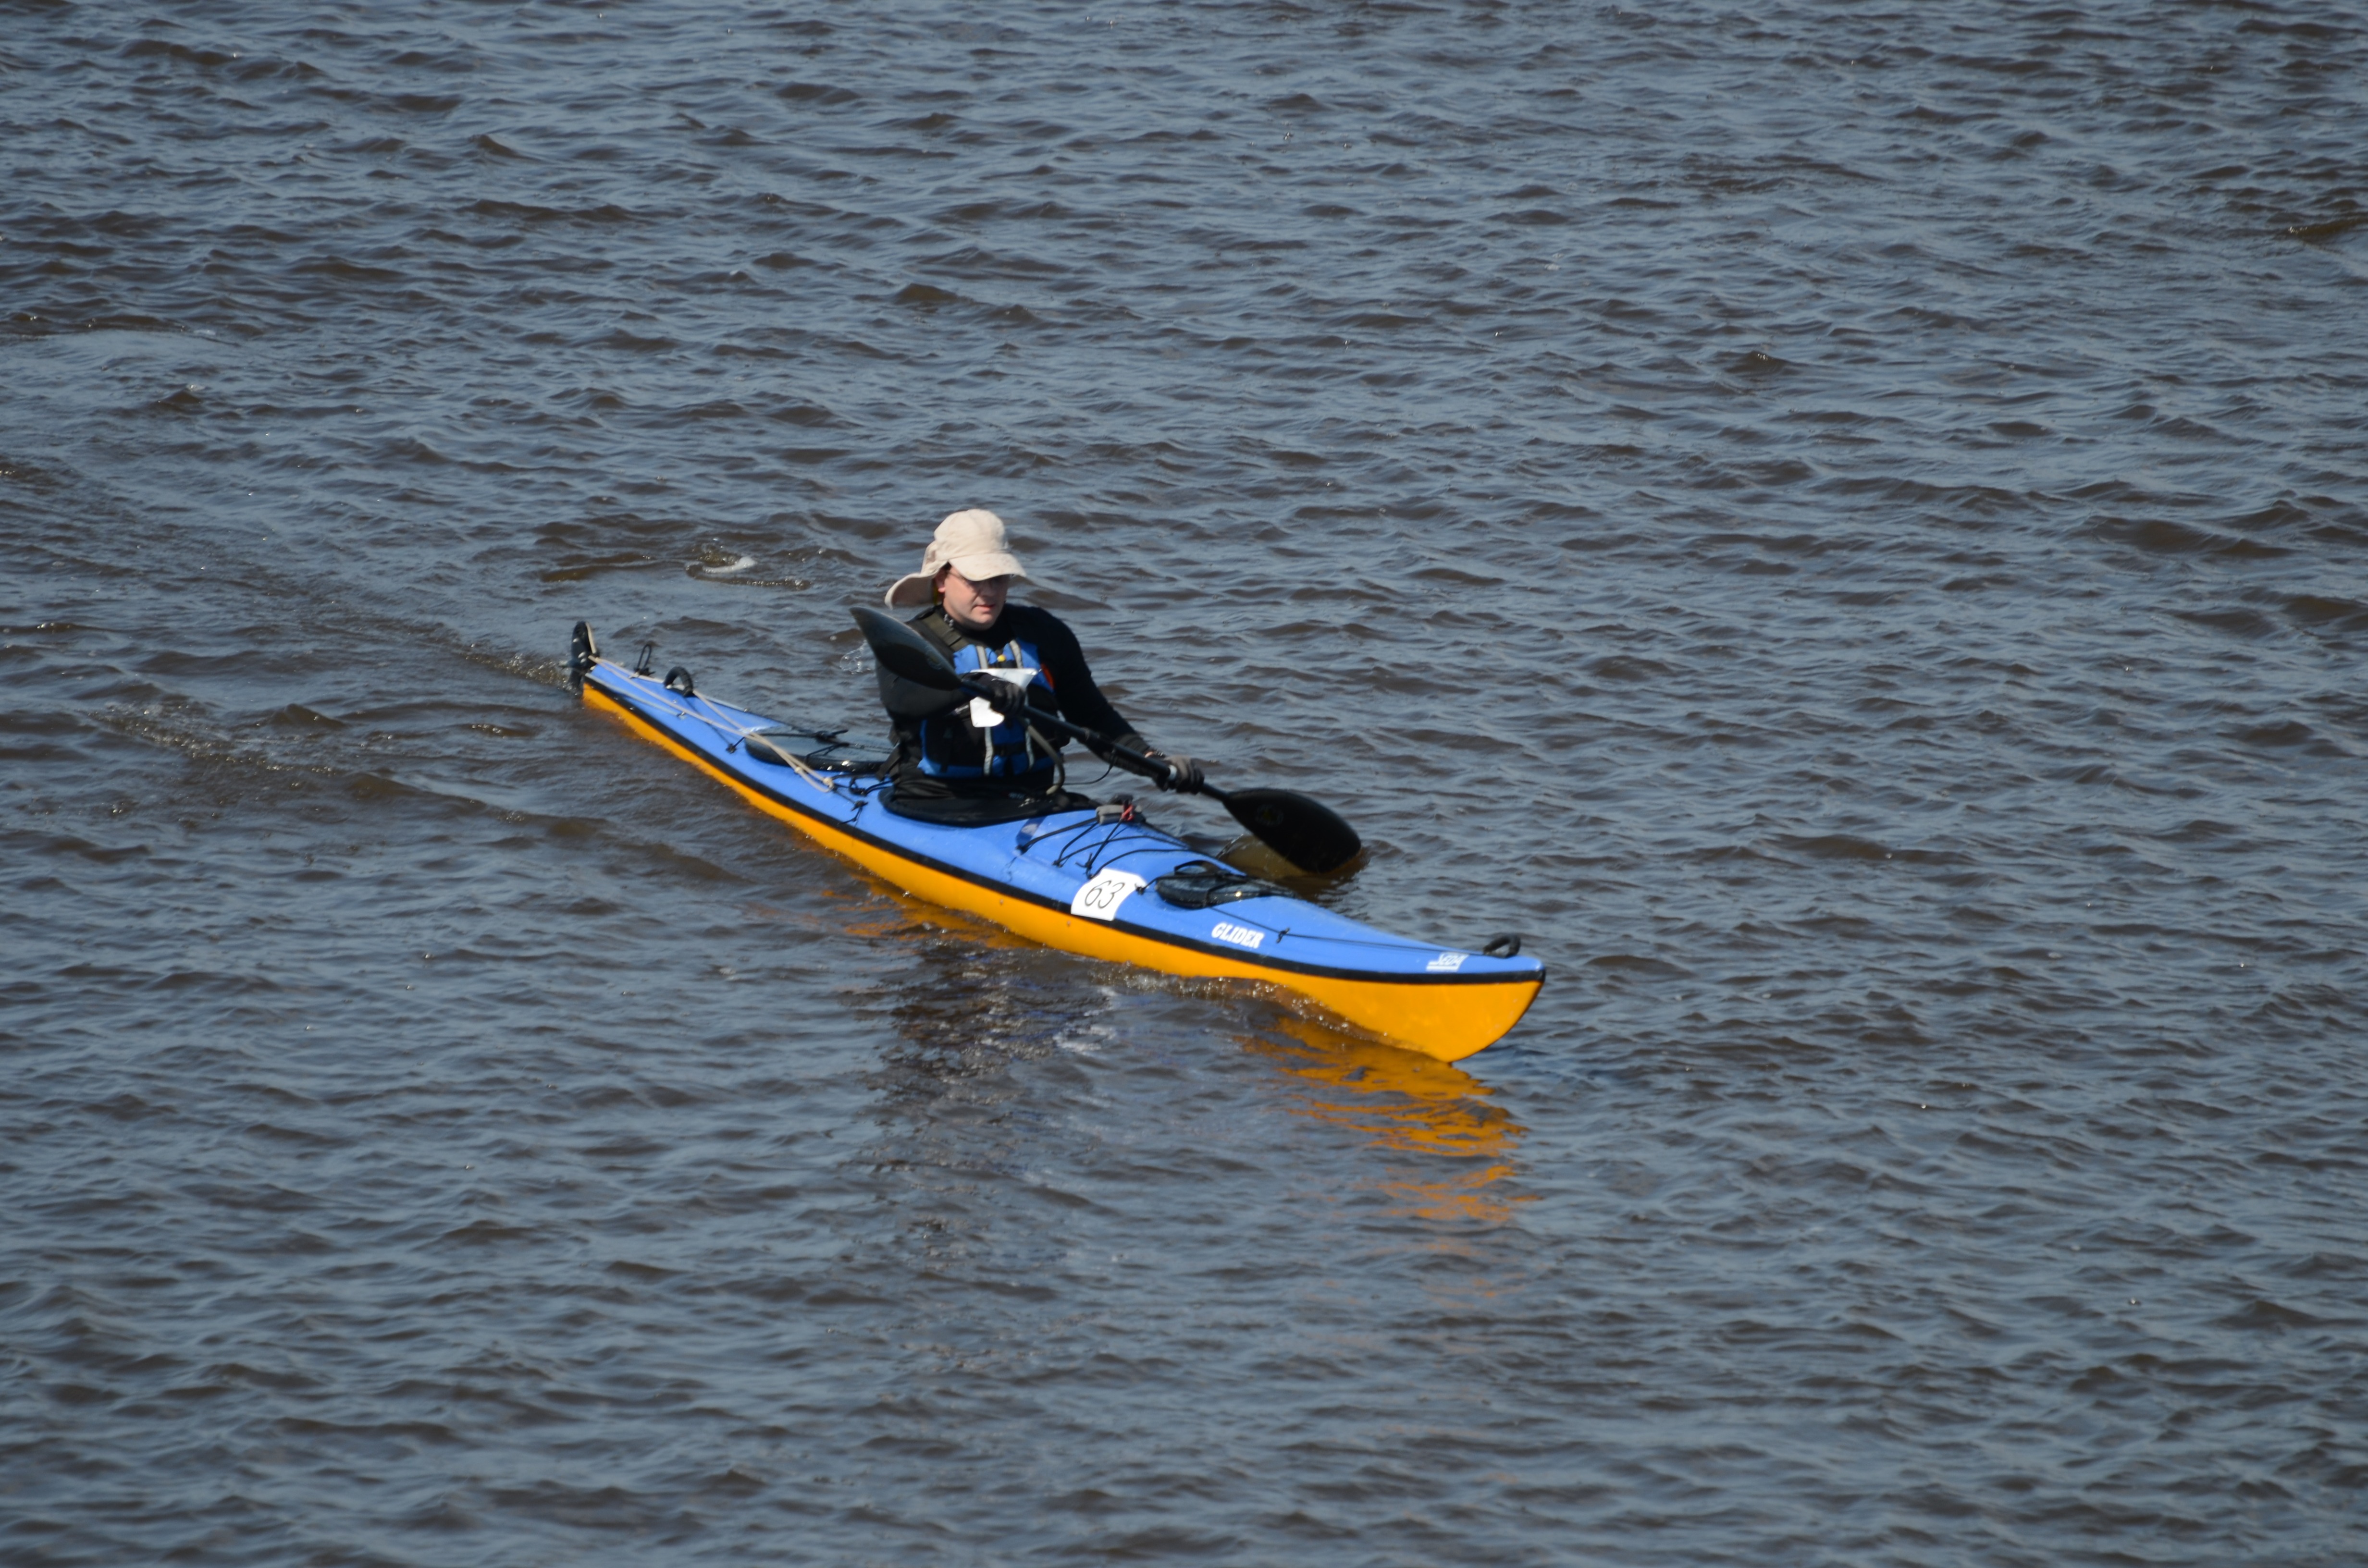
sea, boat, adventure, canoe, paddle, vehicle, extreme sport, kayak, sports equipment, race, competition, boating, paddling, kayaking, watercraft, canoeing, rafting, sea kayak, paddles, watercraft rowing, canoe sprint